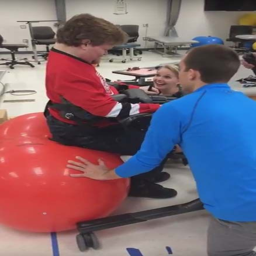
the tram continues to surprise us !